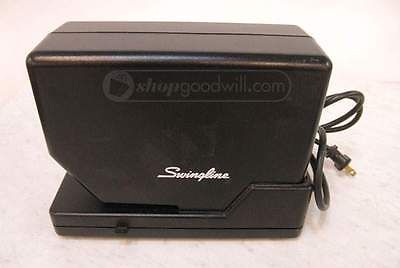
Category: stapler